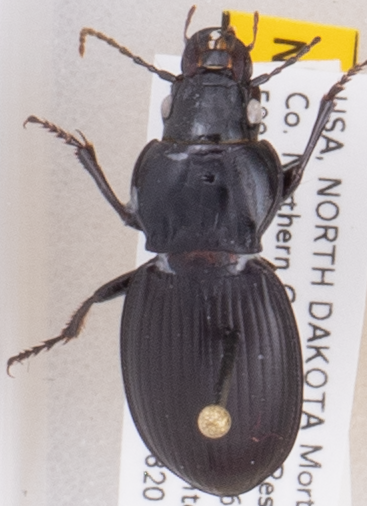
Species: Cyclotrachelus torvus
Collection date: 2019-08-20
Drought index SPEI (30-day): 0.362
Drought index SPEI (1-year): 1.13
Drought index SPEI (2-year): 0.944